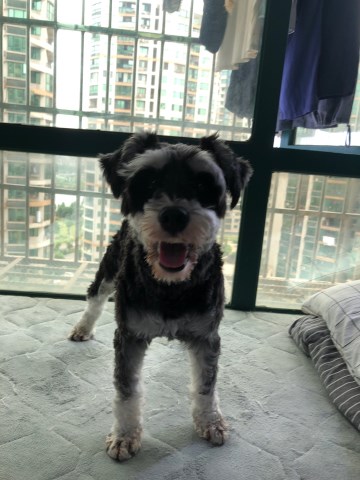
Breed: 2342-n000102-miniature_schnauzer